Veterinarian

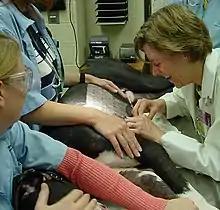
Veterinarian performing an intradermal test for allergy in a dog (2006)

In many countries, the local nomenclature for a veterinarian is a regulated and protected term, meaning that members of the public without the prerequisite qualifications and/or license are not able to use the title. This title is selective in order to produce the most knowledgeable veterinarians that pass these qualifications. In many cases, the activities that may be undertaken by a veterinarian (such as treatment of illness or surgery in animals) are restricted only to those professionals who are registered as a veterinarian. For instance, in the United Kingdom, as in other jurisdictions, animal treatment may only be performed by registered veterinarians (with a few designated exceptions, such as paraveterinary workers), and it is illegal for any person who is not registered to call themselves a veterinarian, prescribe any drugs, or perform treatment.